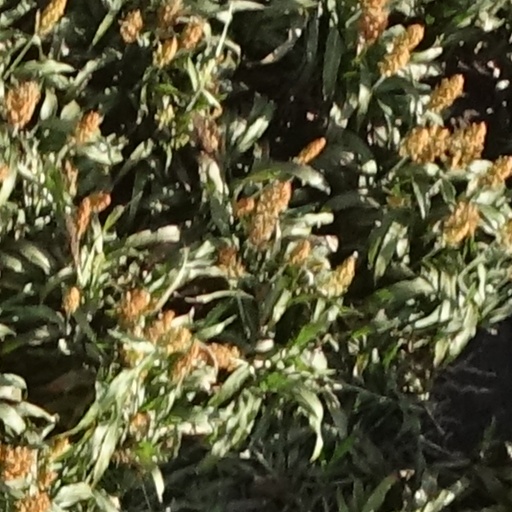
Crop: sorghum